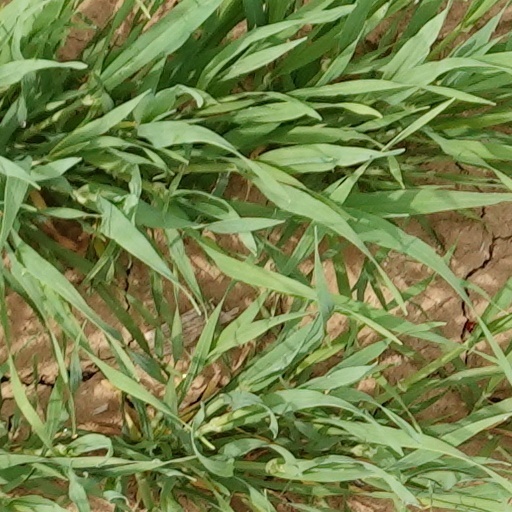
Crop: wheat